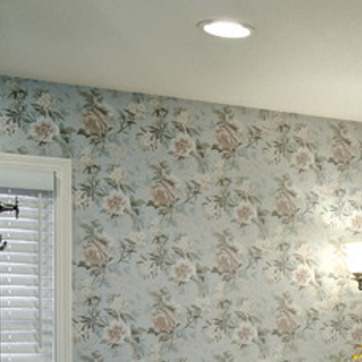
Material: wallpaper